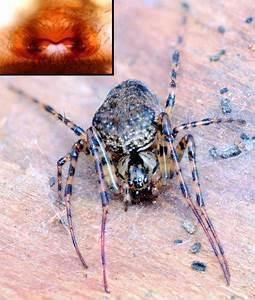
spider